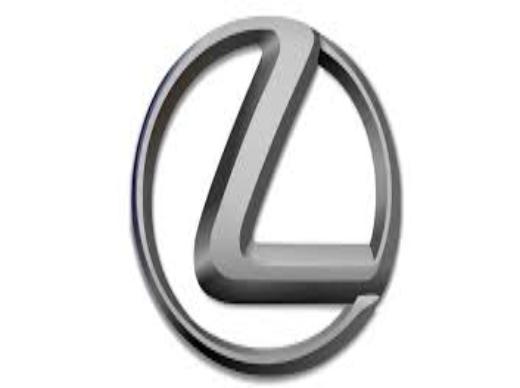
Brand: lexus-2
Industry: Transportation